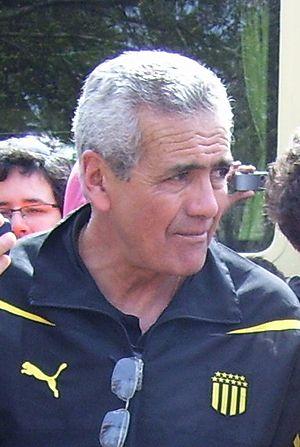
Gregorio Elso Pérez Perdigón, né le 16 janvier 1948 à Maldonado, est un ancien joueur uruguayen de football, reconverti comme entraîneur.